Edward L. Hubbard

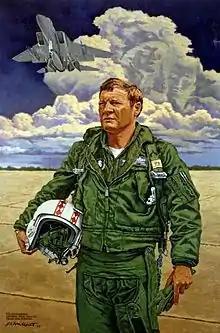
John Witt's life-sized portrait of Hubbard that hangs in the Pentagon.

After returning, Hubbard started using his new, positive way of thinking, and after only eight days of implementation – increased the productivity of a $350 million resource by 50%. He later inherited an organization designated "...the worst managed..." among 58 units by an Air Force audit. Within four months, Ed Hubbard turned the unit around and demonstrated statistically significant improvement in 96% of the audited areas.